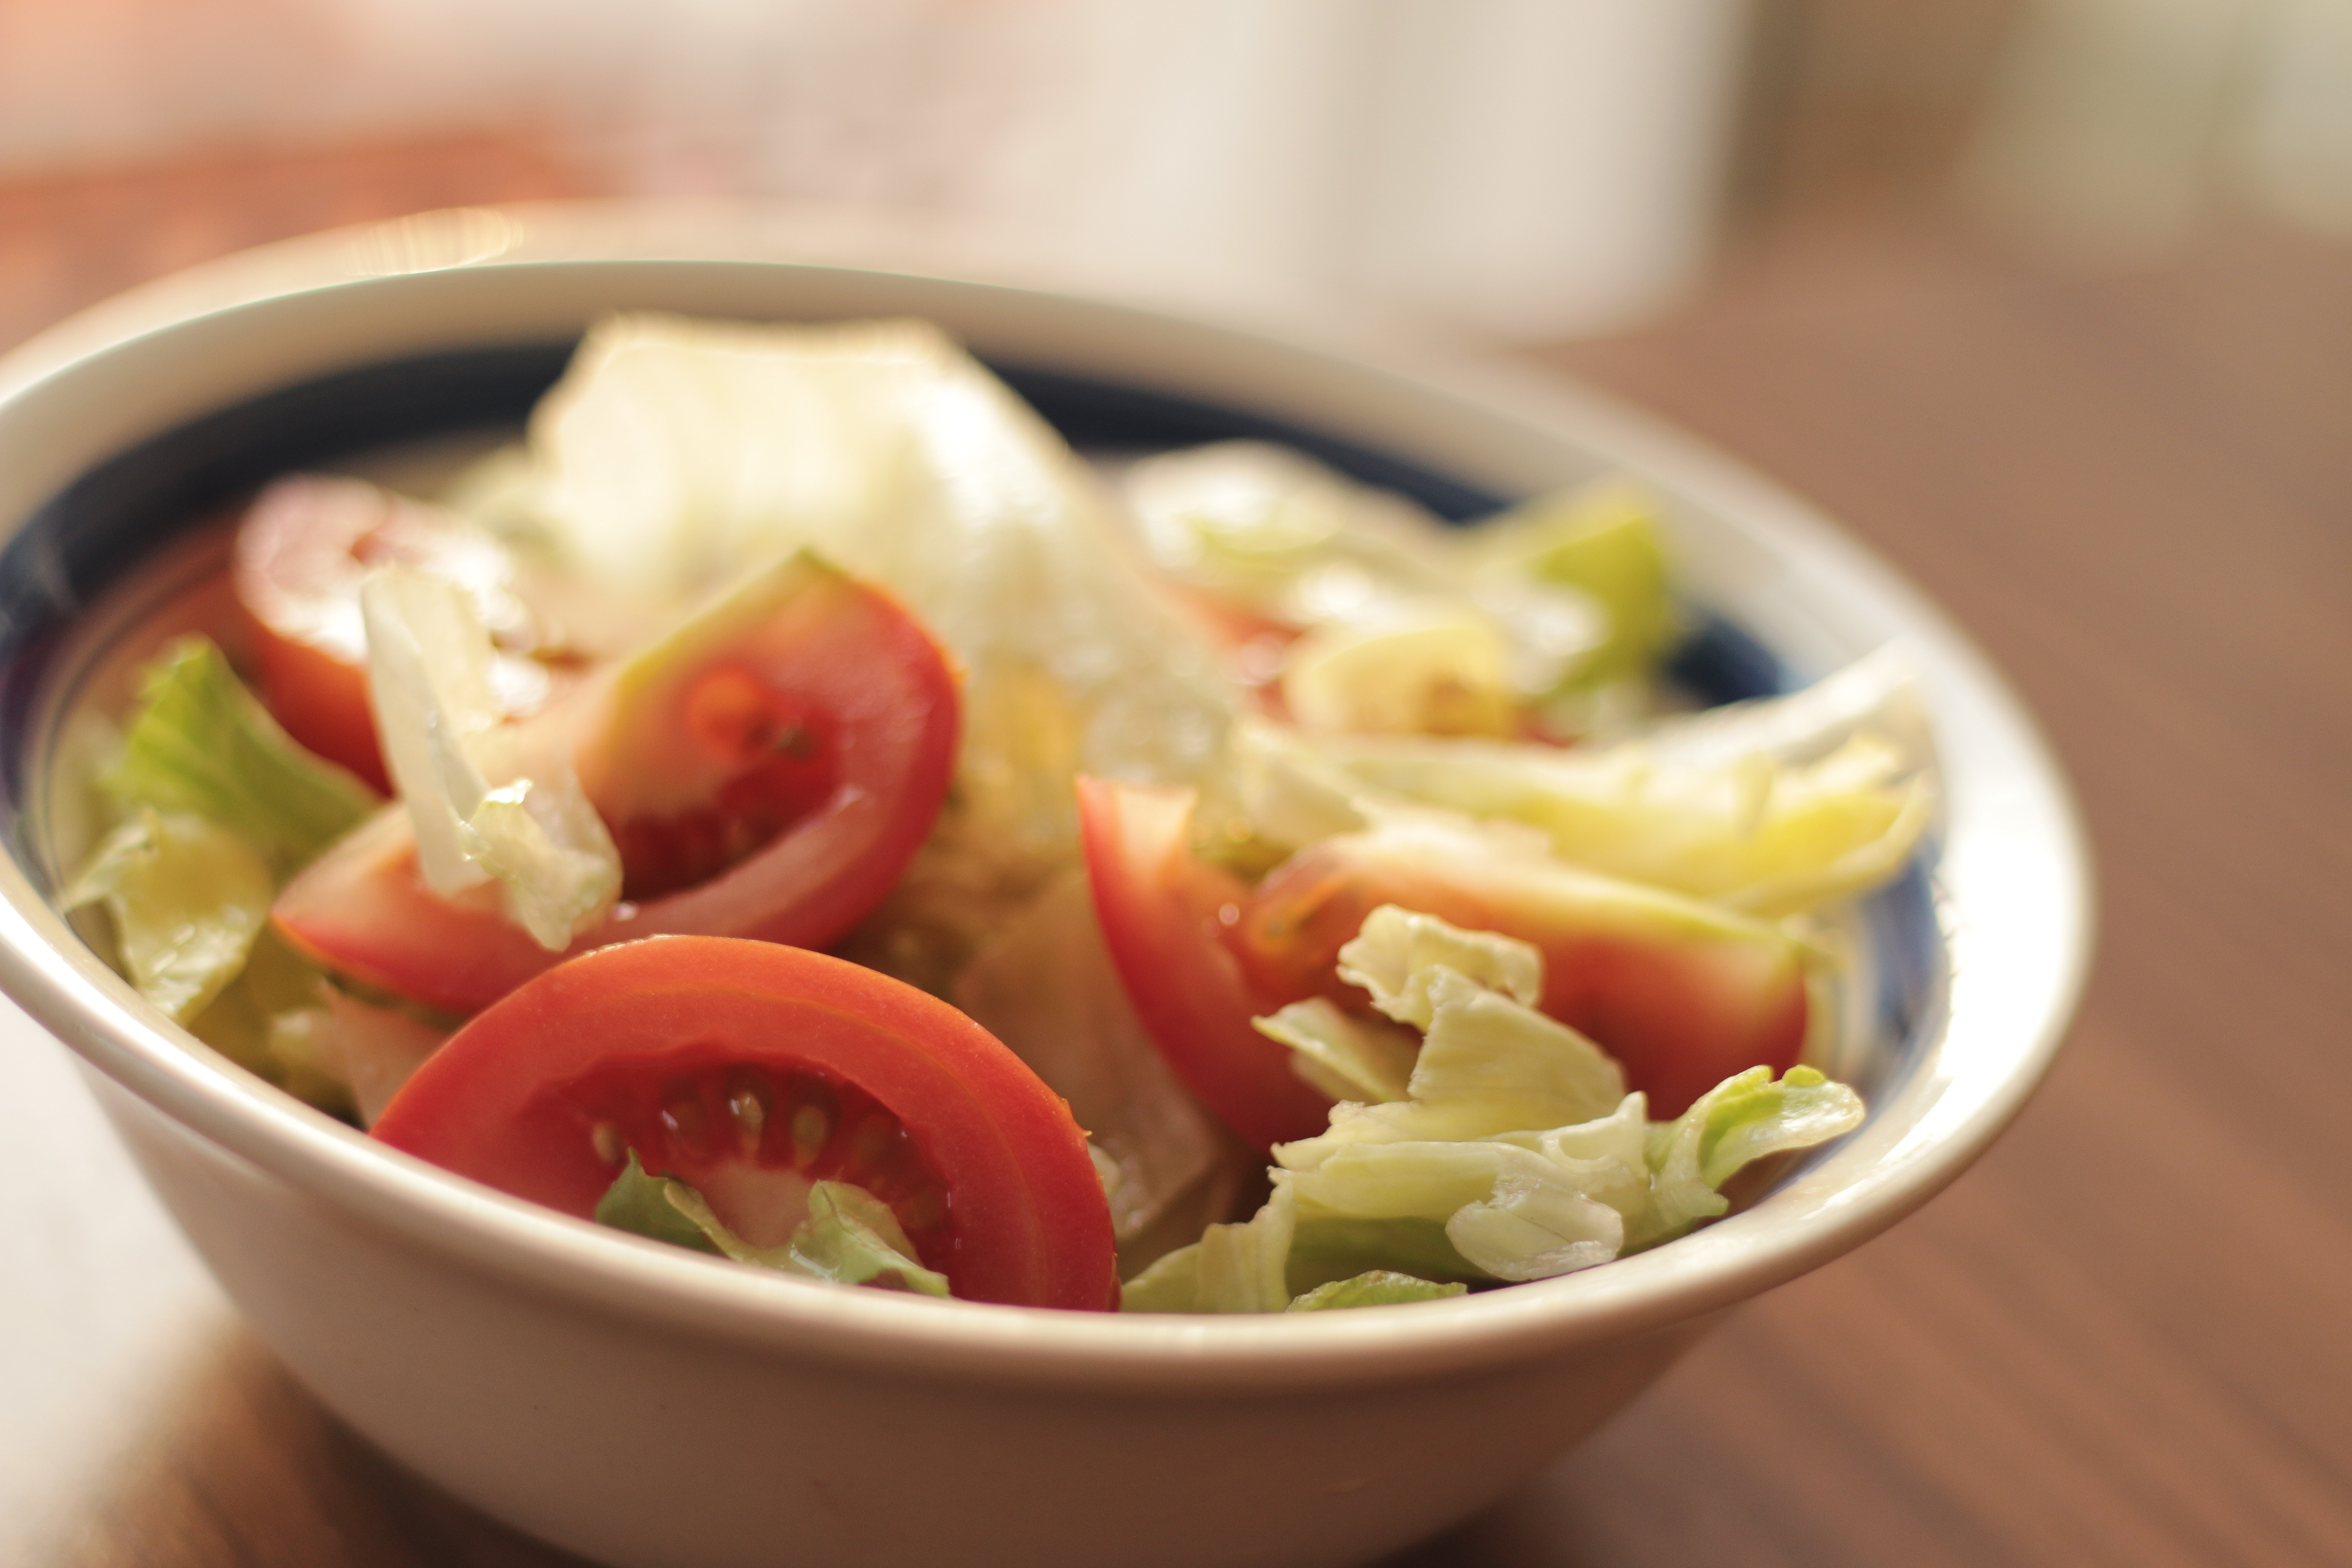
dish, meal, food, salad, produce, vegetable, lunch, cuisine, lettuce, asian food, tomatoes, thai food